Bavarian Soviet Republic

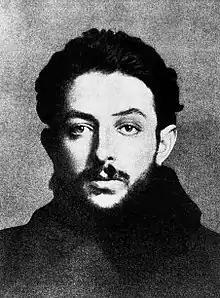
Eugen Leviné, head of the second and more radical government of the Bavarian Soviet Republic

On Saturday 12 April 1919, only six days into Toller's regime, the KPD seized power, led by three Russian-German Bolsheviks, with Eugen Leviné as head of state and Max Levien as the chairman of the Bavarian KPD. The communists managed to secure power after the Palm Sunday Putsch, when the Bavarian Red Army – which consisted of factory workers and members of the workers' and soldiers' councils under the command of Rudolf Egelhofer – defeated the Bavarian militia forces of the Republican Defense Troop. Twenty men died in the fighting.